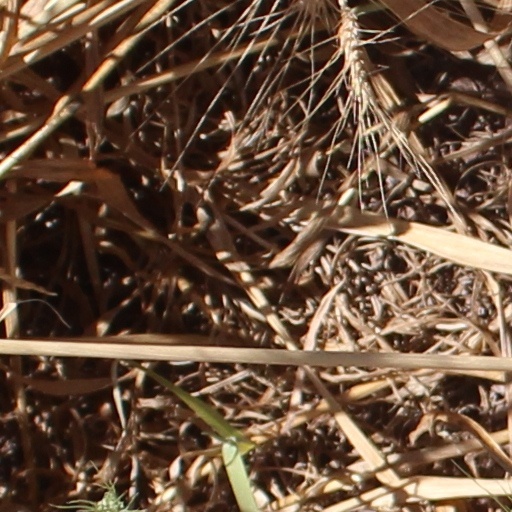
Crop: wheat